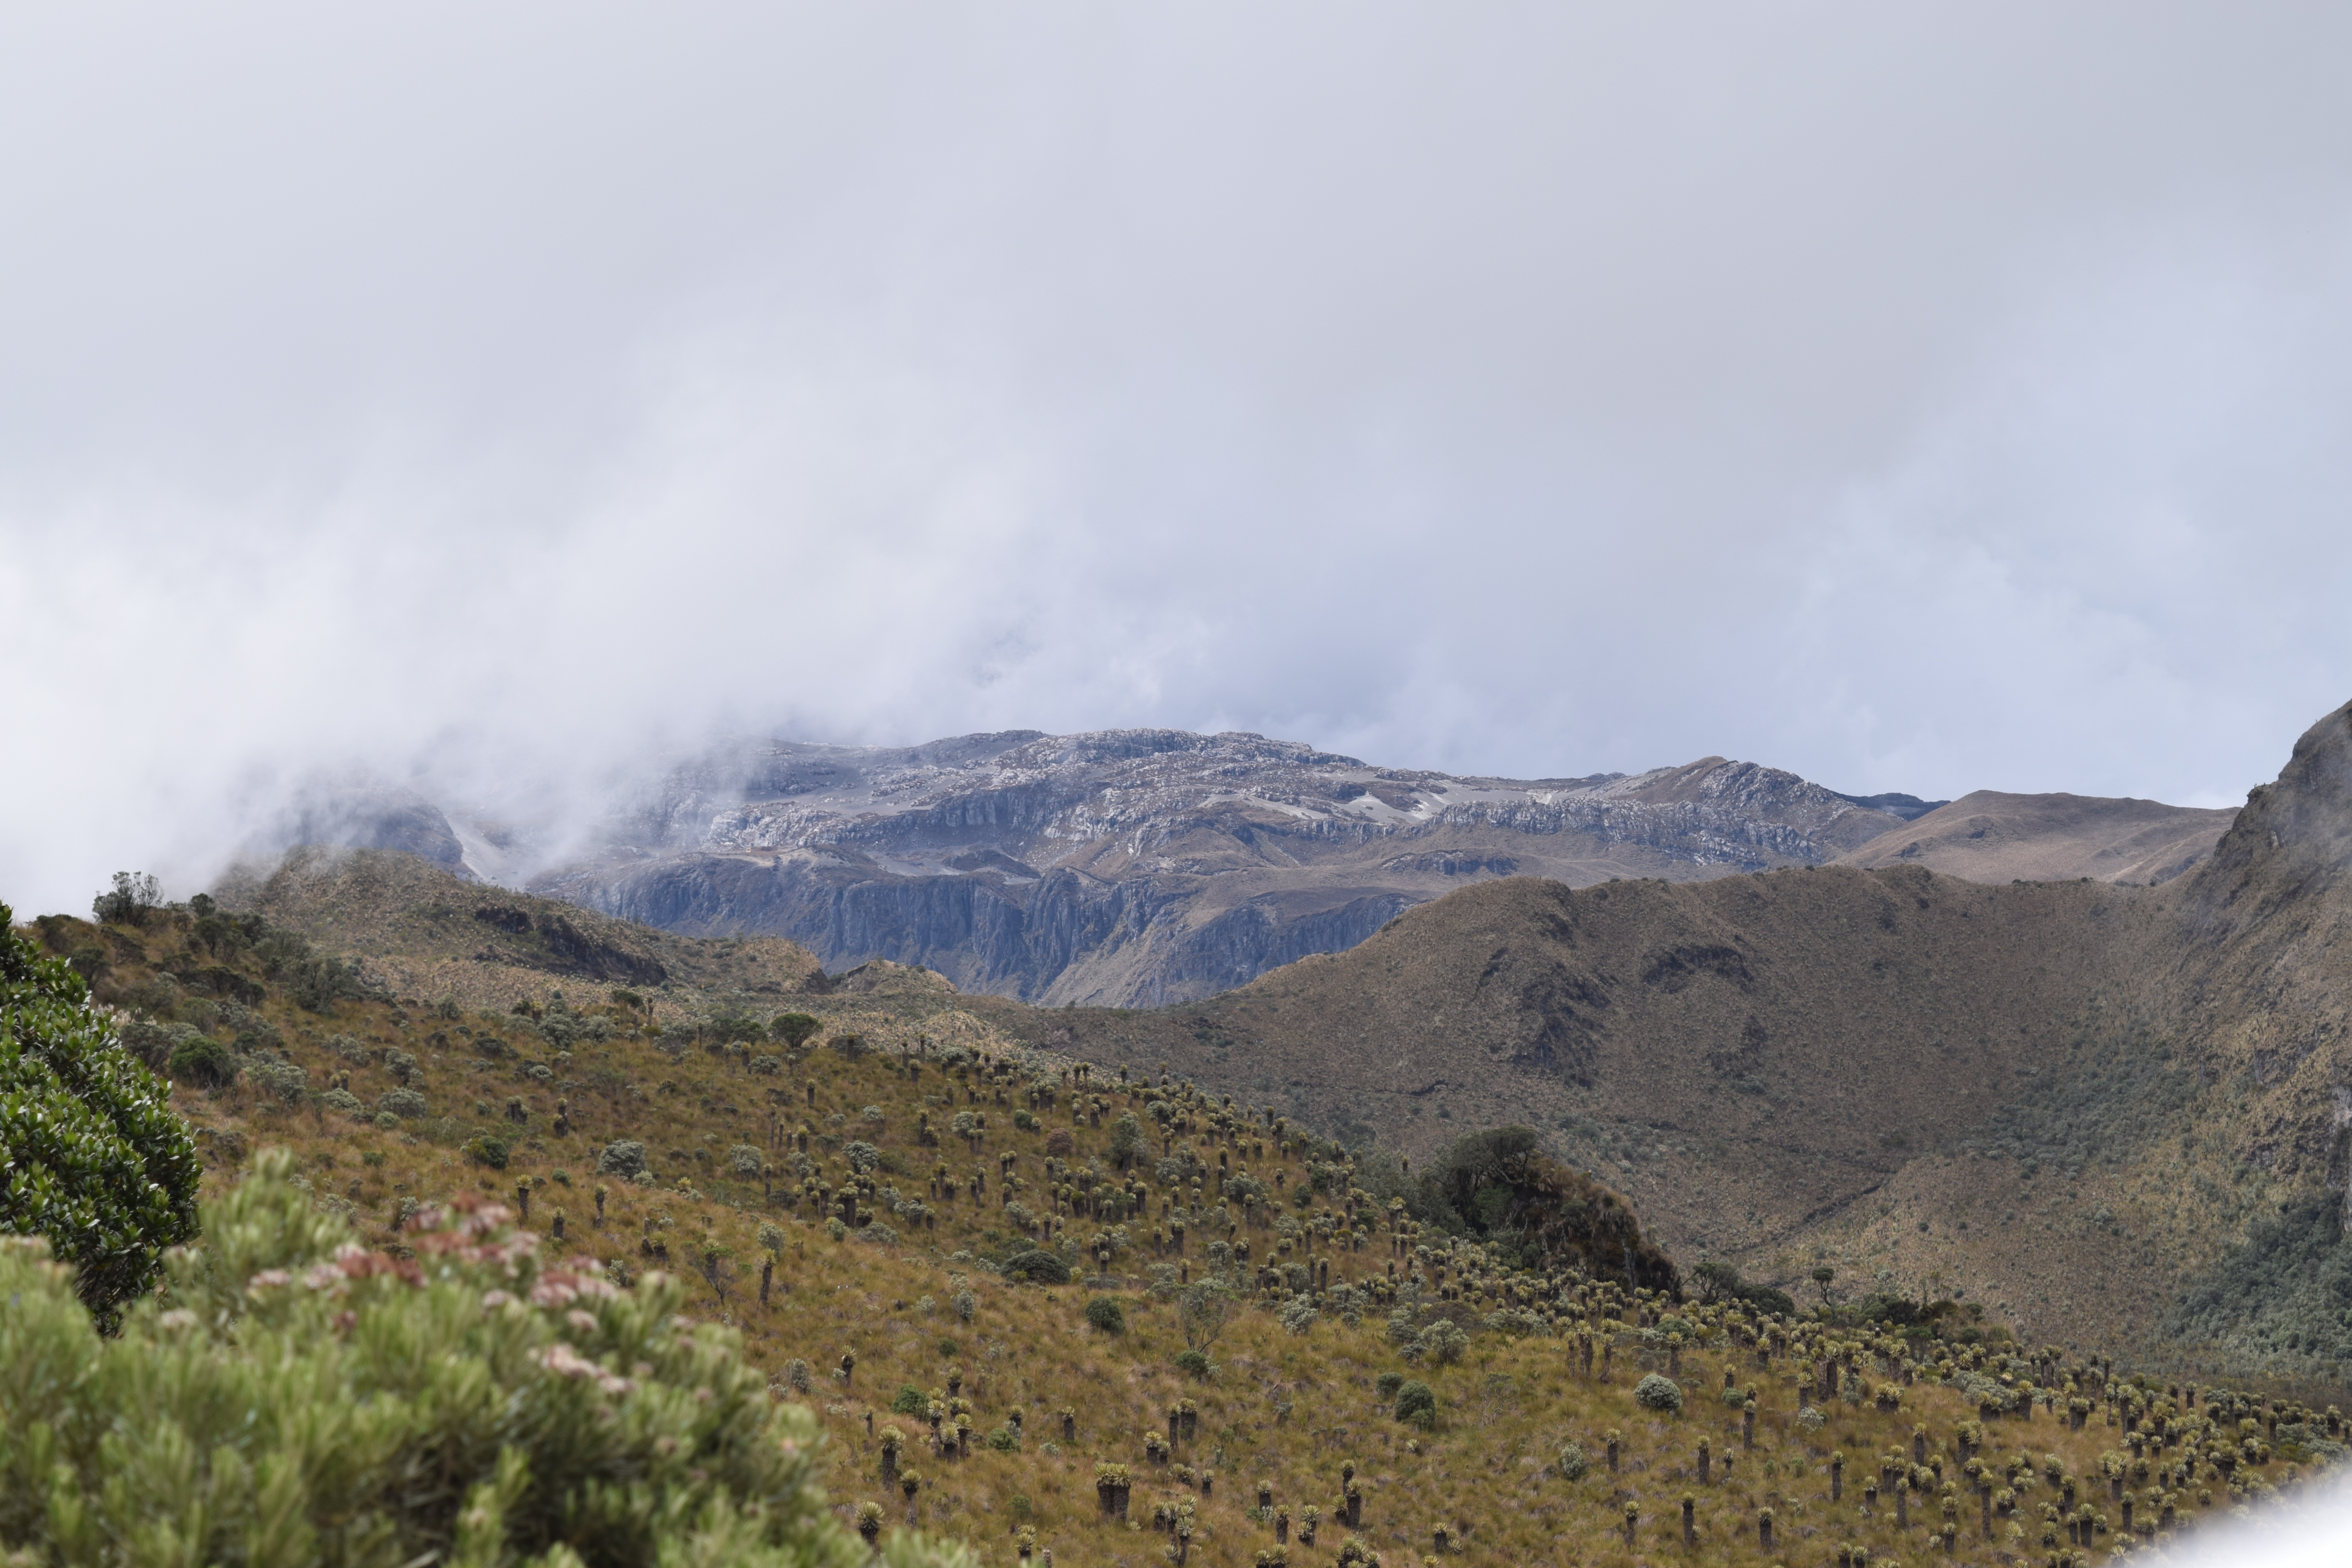
landscape, nature, wilderness, mountain, snow, cloud, hill, adventure, valley, mountain range, green, natural, park, ridge, clouds, plateau, fell, colombia, nevado, landform, pure air, mountain pass, manizales, nevados national natural park, caldas, geographical feature, atmospheric phenomenon, mountainous landforms, geological phenomenon